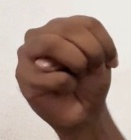
ASL sign: M